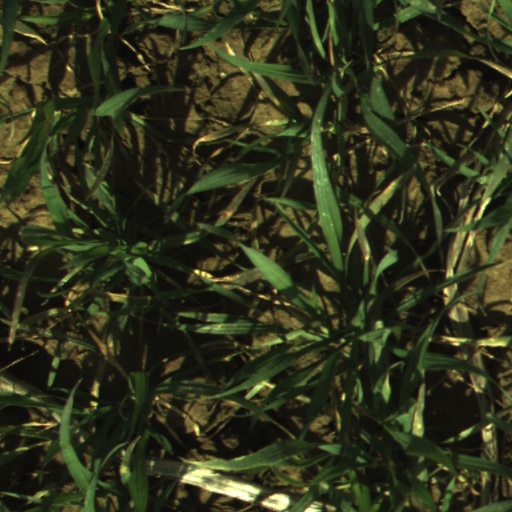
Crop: wheat